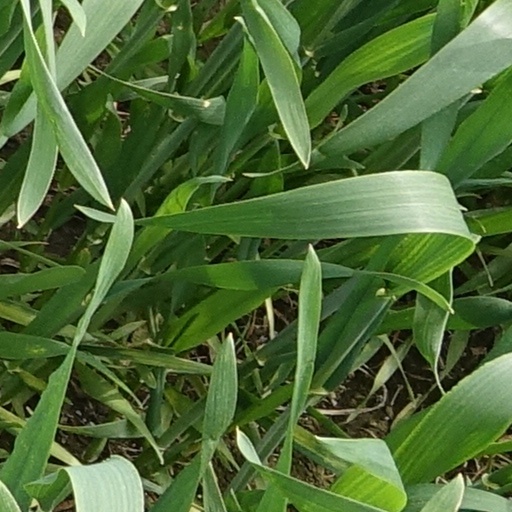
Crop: wheat